Classical piano in Cuba

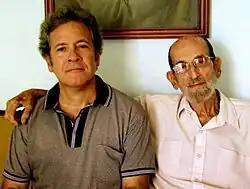

Roberto Urbay (born 1953) studied at the National School of Arts with Margot Rojas and Silvio Rodríguez Cárdenas. He was awarded a scholarship to study at the Tchaikovsky Conservatory in Moscow and received the UNEAC Prize (Unión Nacional de Escritores y Artistas de Cuba) in 1973. He also received the Special Prize in Chamber Music at the Grandstand for Young Interpreters at the Inter-podium Festival in Bratislava in 1977. Urbay has toured and recorded extensively. One of his most important musical achievements has been a consistent research, performance and recording of the Cuban piano repertoire that include a long list of composers such as: Manuel Saumell, Ignacio Cervantes, Ernesto Lecuona, Alejandro García Caturla, Harold Gramatges, José Ardévol, Edgardo Martín, Hilario González, Fabio Landa, Leo Brouwer, Carlos Fariñas, Héctor Angulo, Roberto Valera, Carlos Malcolm, Armando Rodríguez Ruidíaz and Juan Piñera. He currently works at the Music Department at the Universidad Nacional de Cuyo, in Mendoza, Argentina, where he is a full professor since 1995.